Pinnacle Club

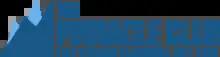

The Pinnacle Club – the UK’s only national rock-climbing club for women – was founded in 1921 by Emily Kelly (known as Pat).